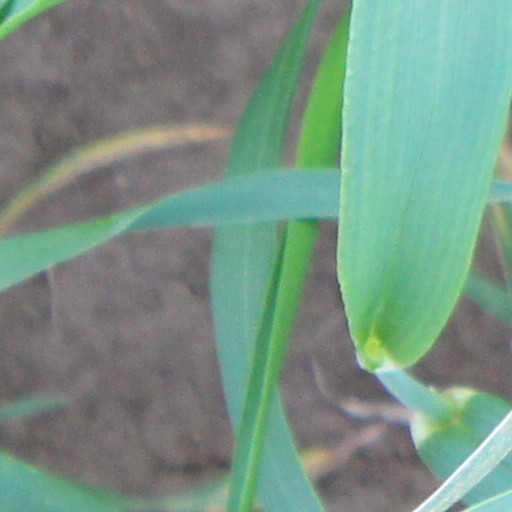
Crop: wheat